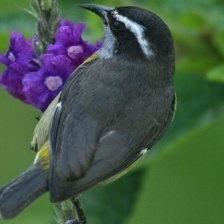
Species: BANANAQUIT
Scientific name: COEREBA FLAVEOLA